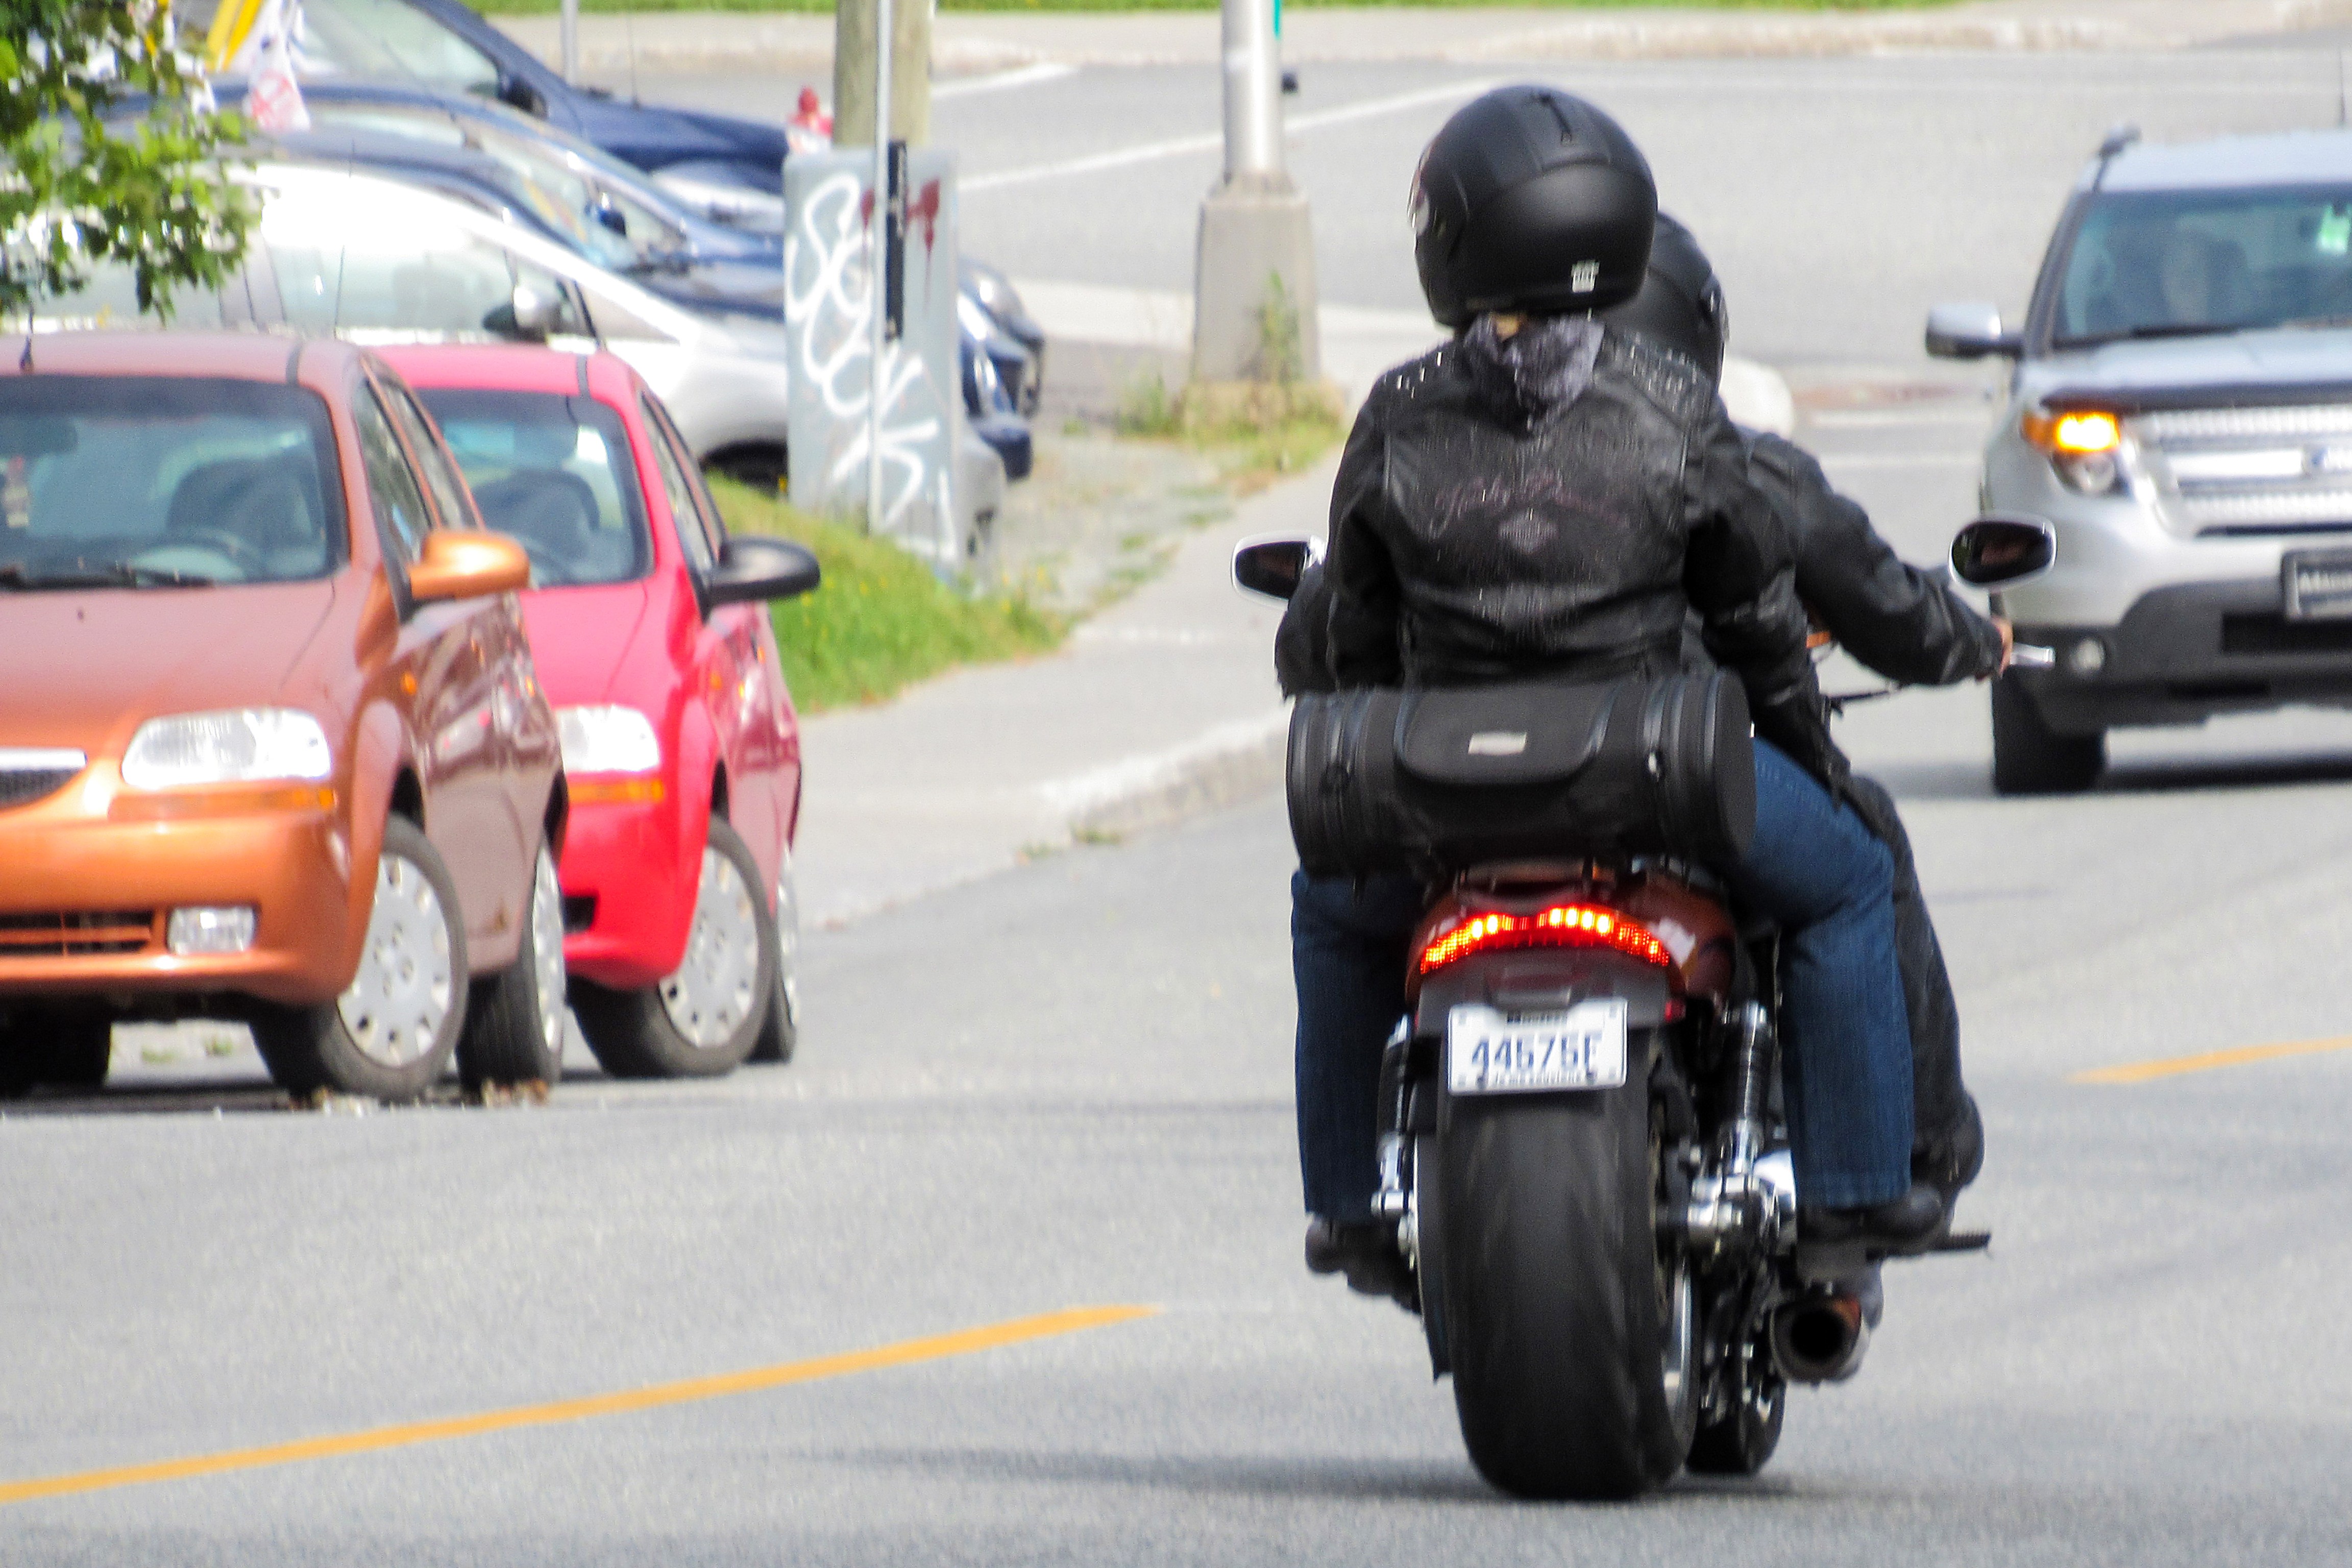
pedestrian, traffic, vehicle, motorcycle, canada, vehicule, quebec, sherbrooke, motorcycling, automobile make